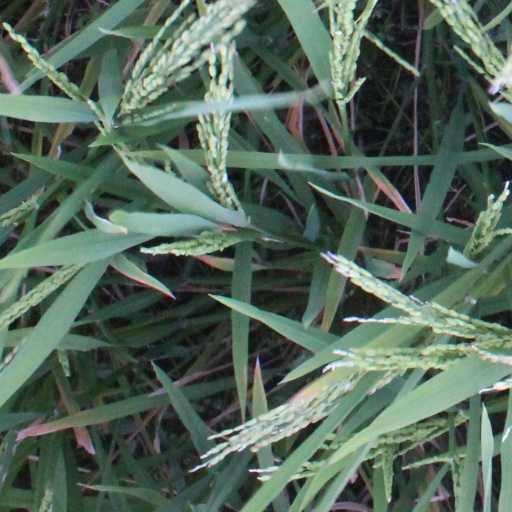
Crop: rice